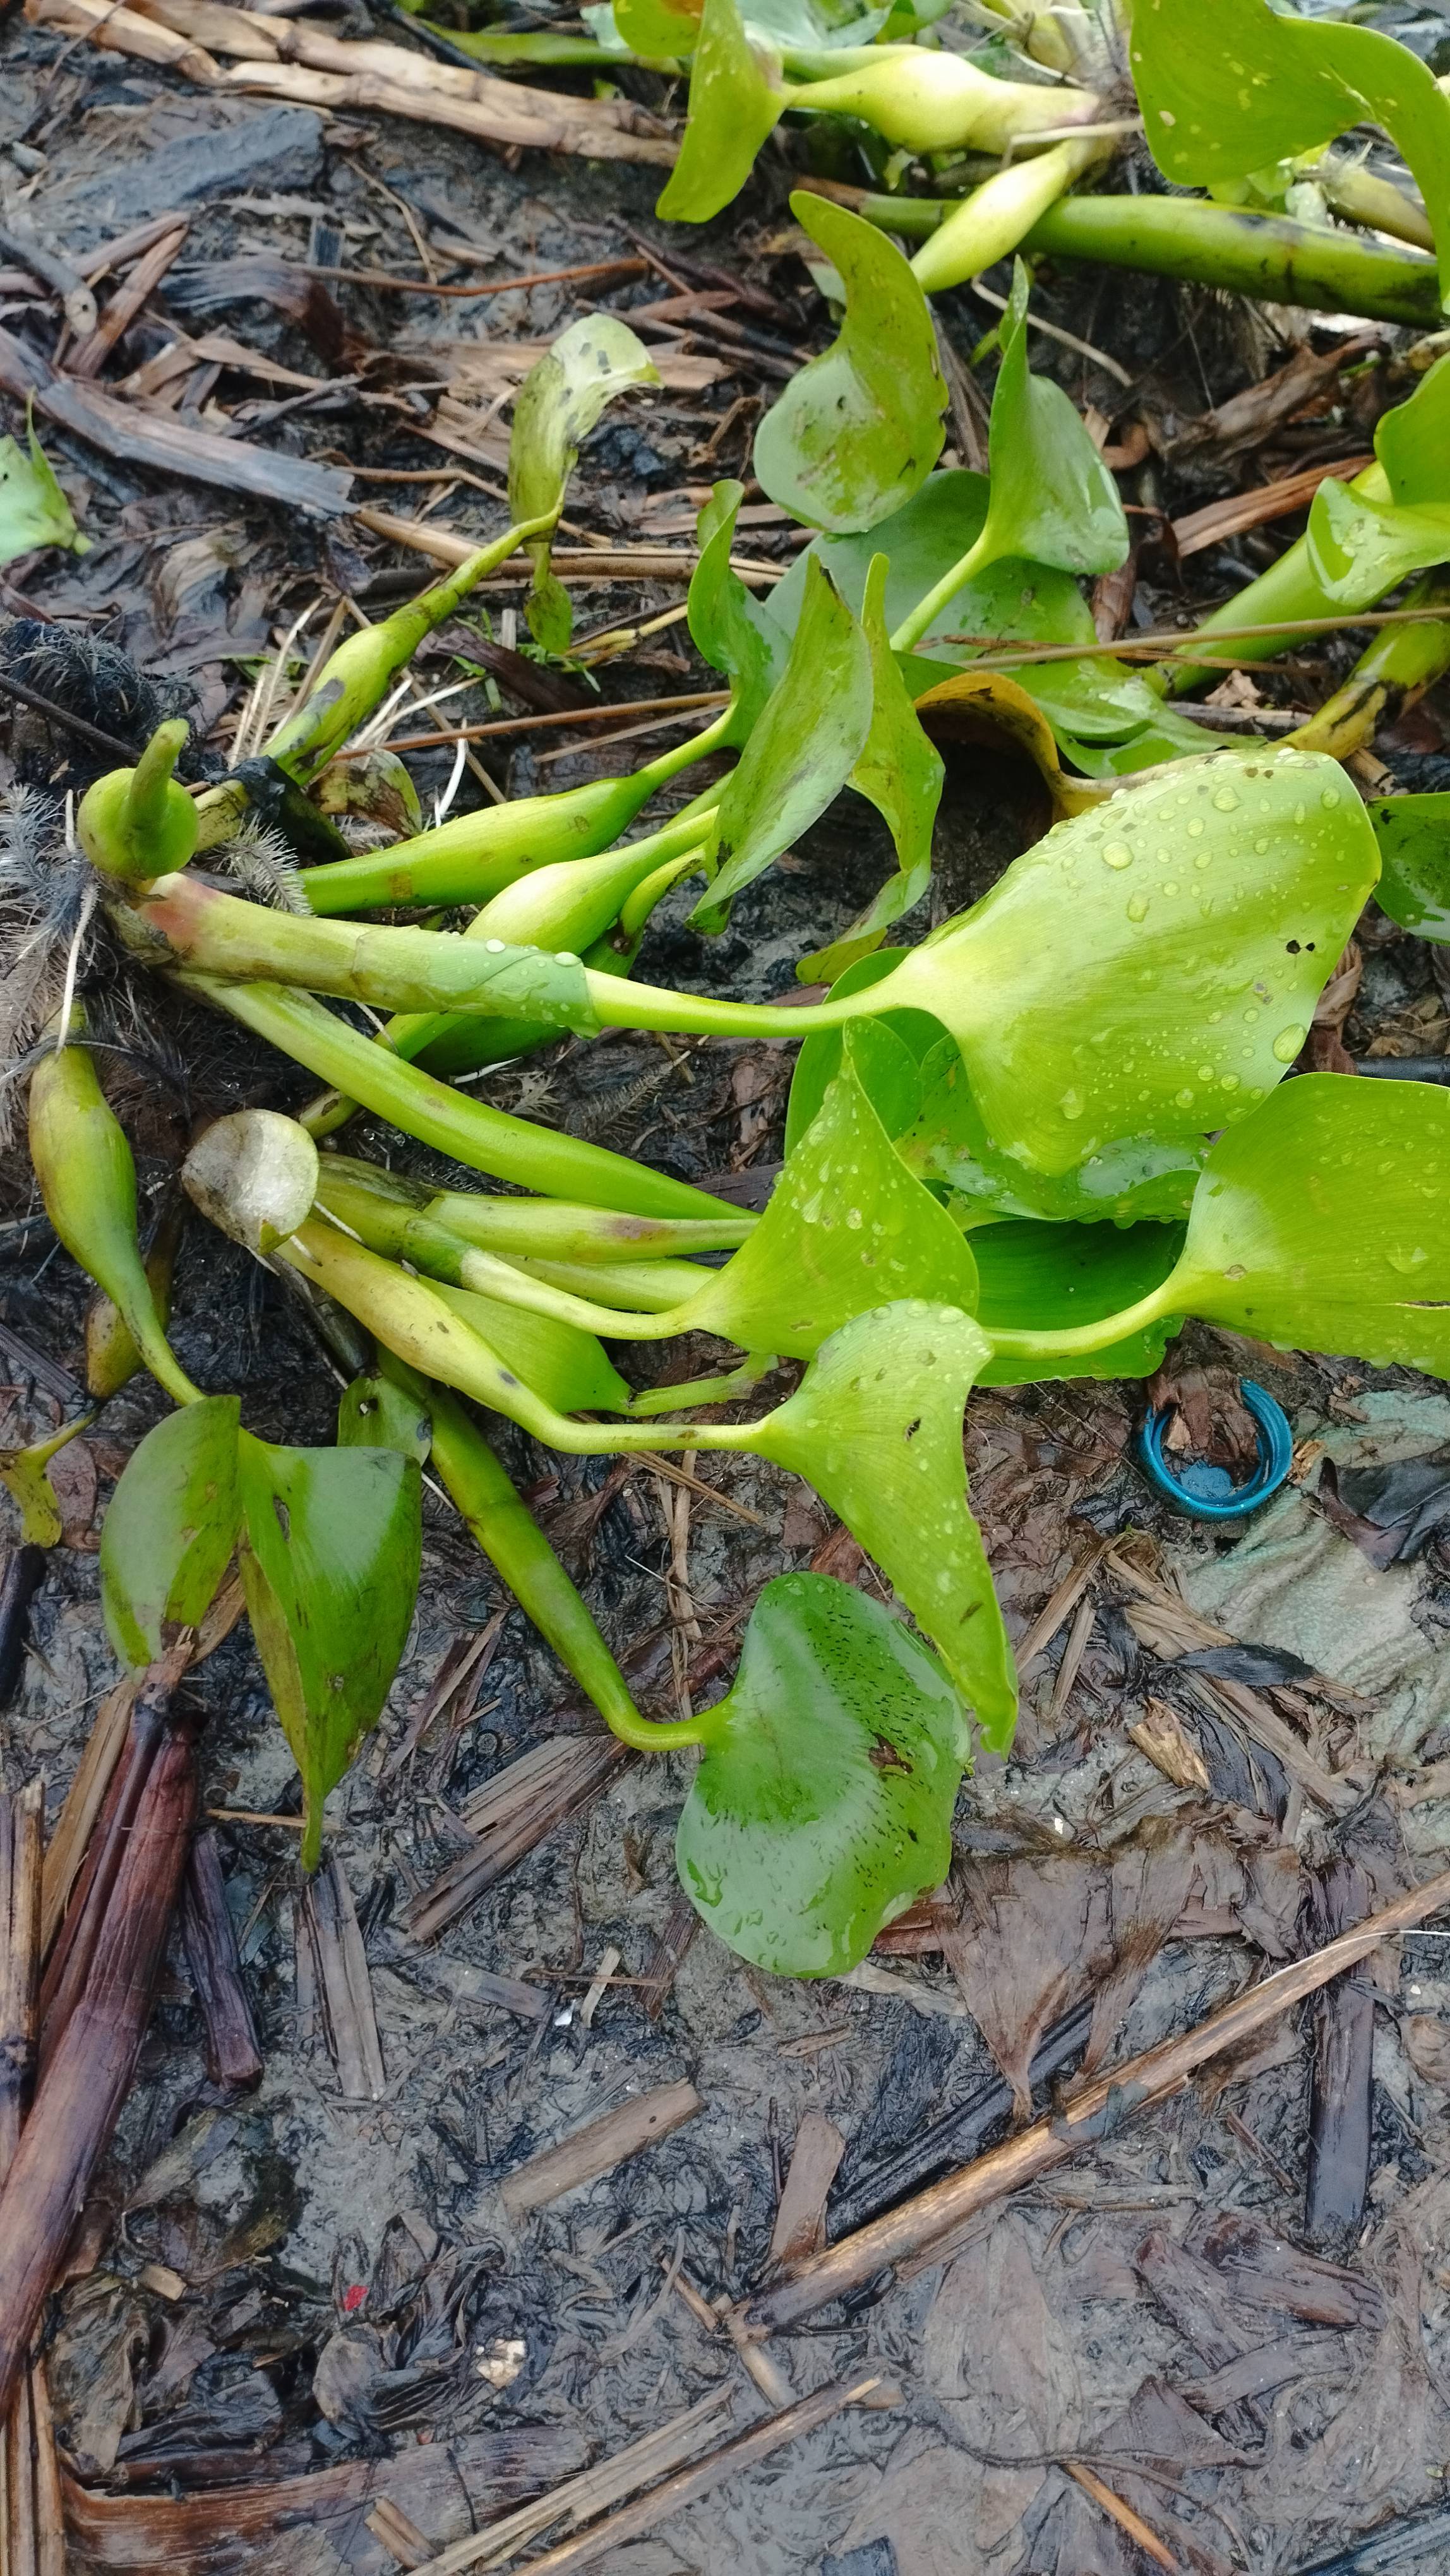
Species: Common Water Hyacinth (Eichornia crassipes)